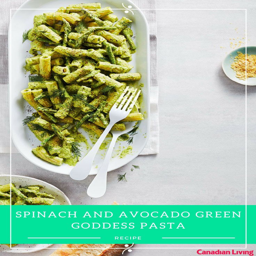
nutritional yeast is the secret ingredient in this dish .